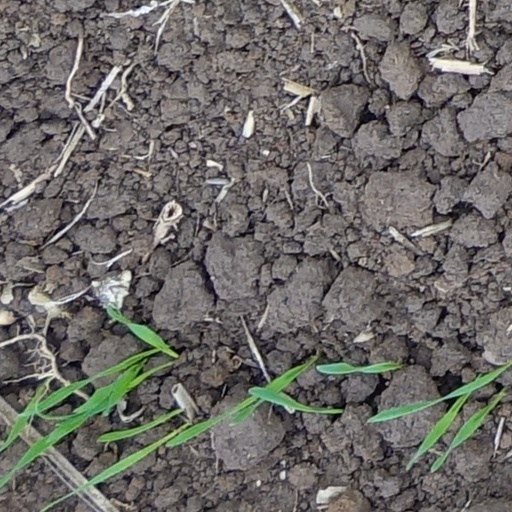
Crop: wheat